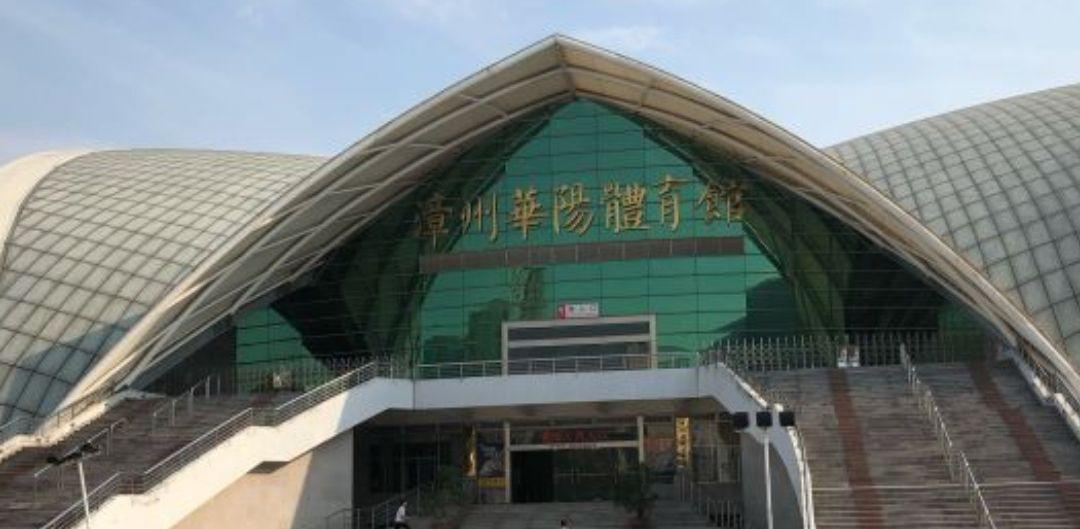
地标名称：漳州市体育中心
所在城市：漳州市·芗城区